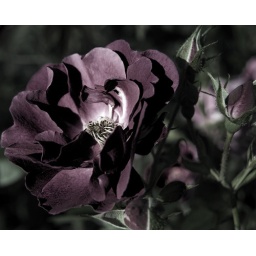
red rose in the midst of night 001 051209